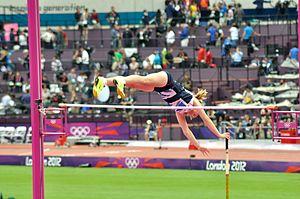
Holly Bethan Bradshaw est une athlète britannique spécialiste du saut à la perche. Elle est l'actuelle détentrice des record du Royaume-Uni du saut à la perche en plein air avec 4,71 m réalisés à Birmingham le 24 juin 2012 et en salle avec 4,87 m réalisés à Villeurbanne le 21 janvier 2012.